Babington House

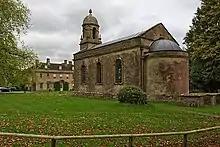
Church of St Margaret and Babington House

To the north of the House are lawns planted with 19th-century specimen deciduous and coniferous trees and ornamental shrubberies. From here there are views north and northeast across the park beyond the former northwest drive towards the grounds of Ammerdown House, Kilmersdon.